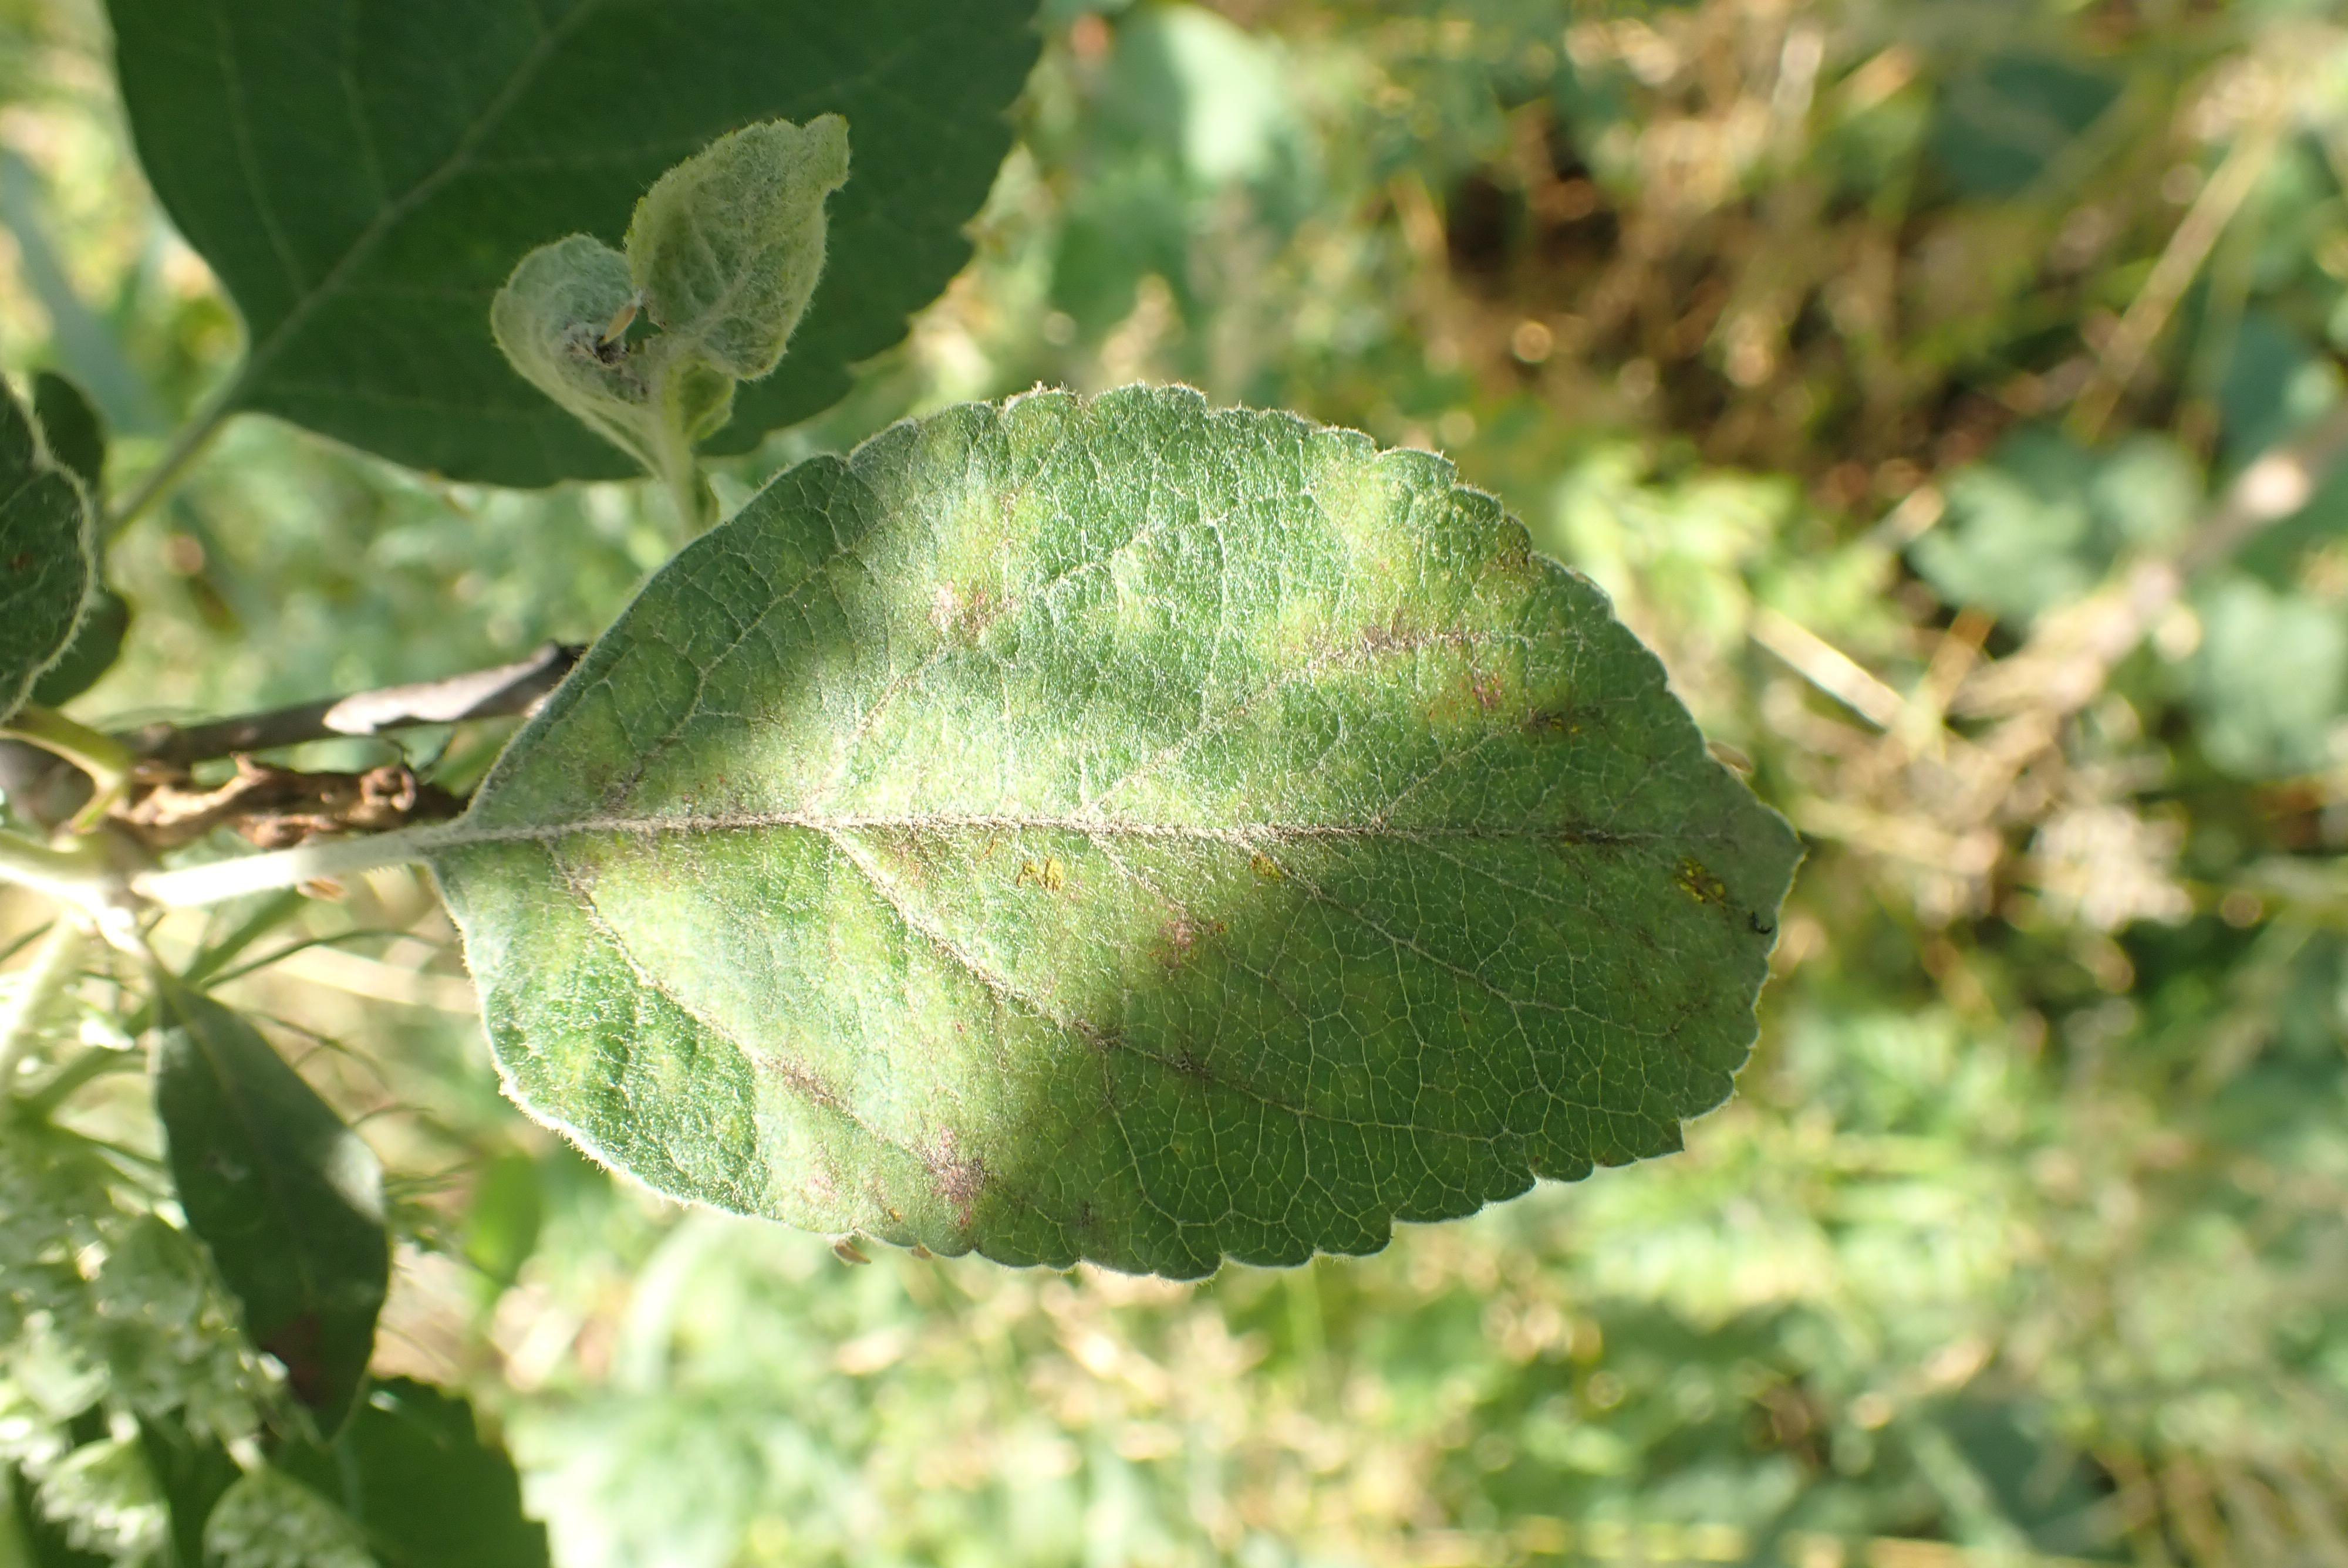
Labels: scab